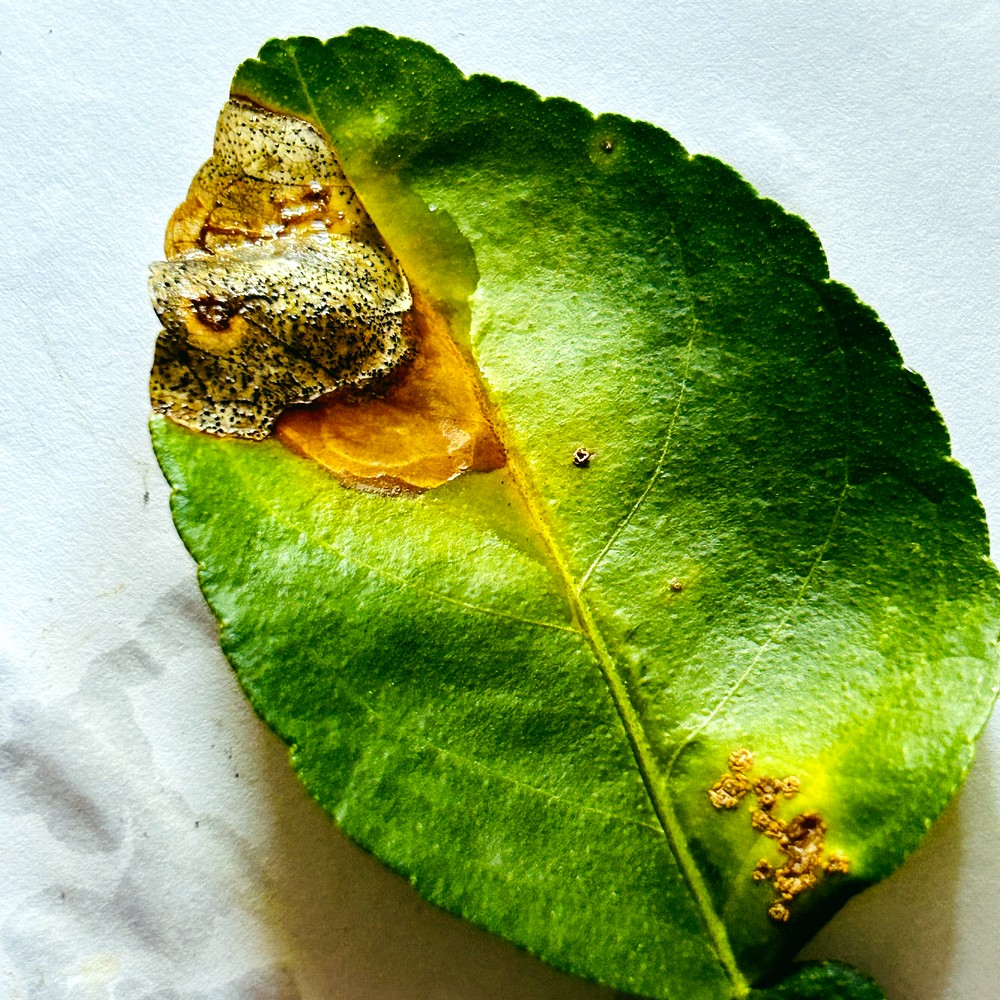
Label: Citrus Canker